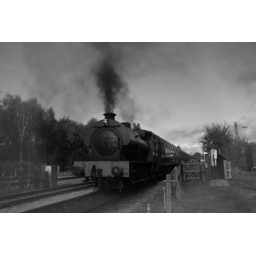
Steam Train in black and white